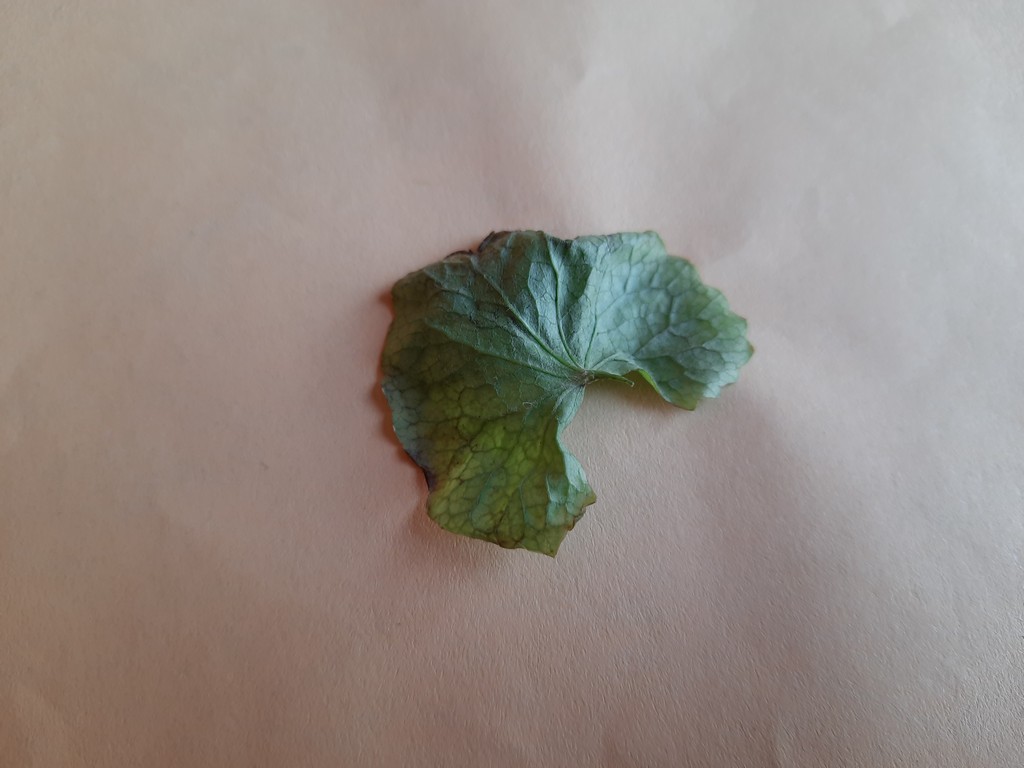
Label: Unhealthy